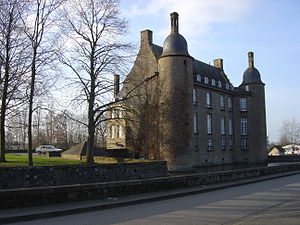
Flers (Orne) / Monumenter og seværdigheder
Flers er en kommune i den nordvestlige del af Orne departmentet i det nordvestlige Frankrig. Indbyggerne kaldes "Flériens".